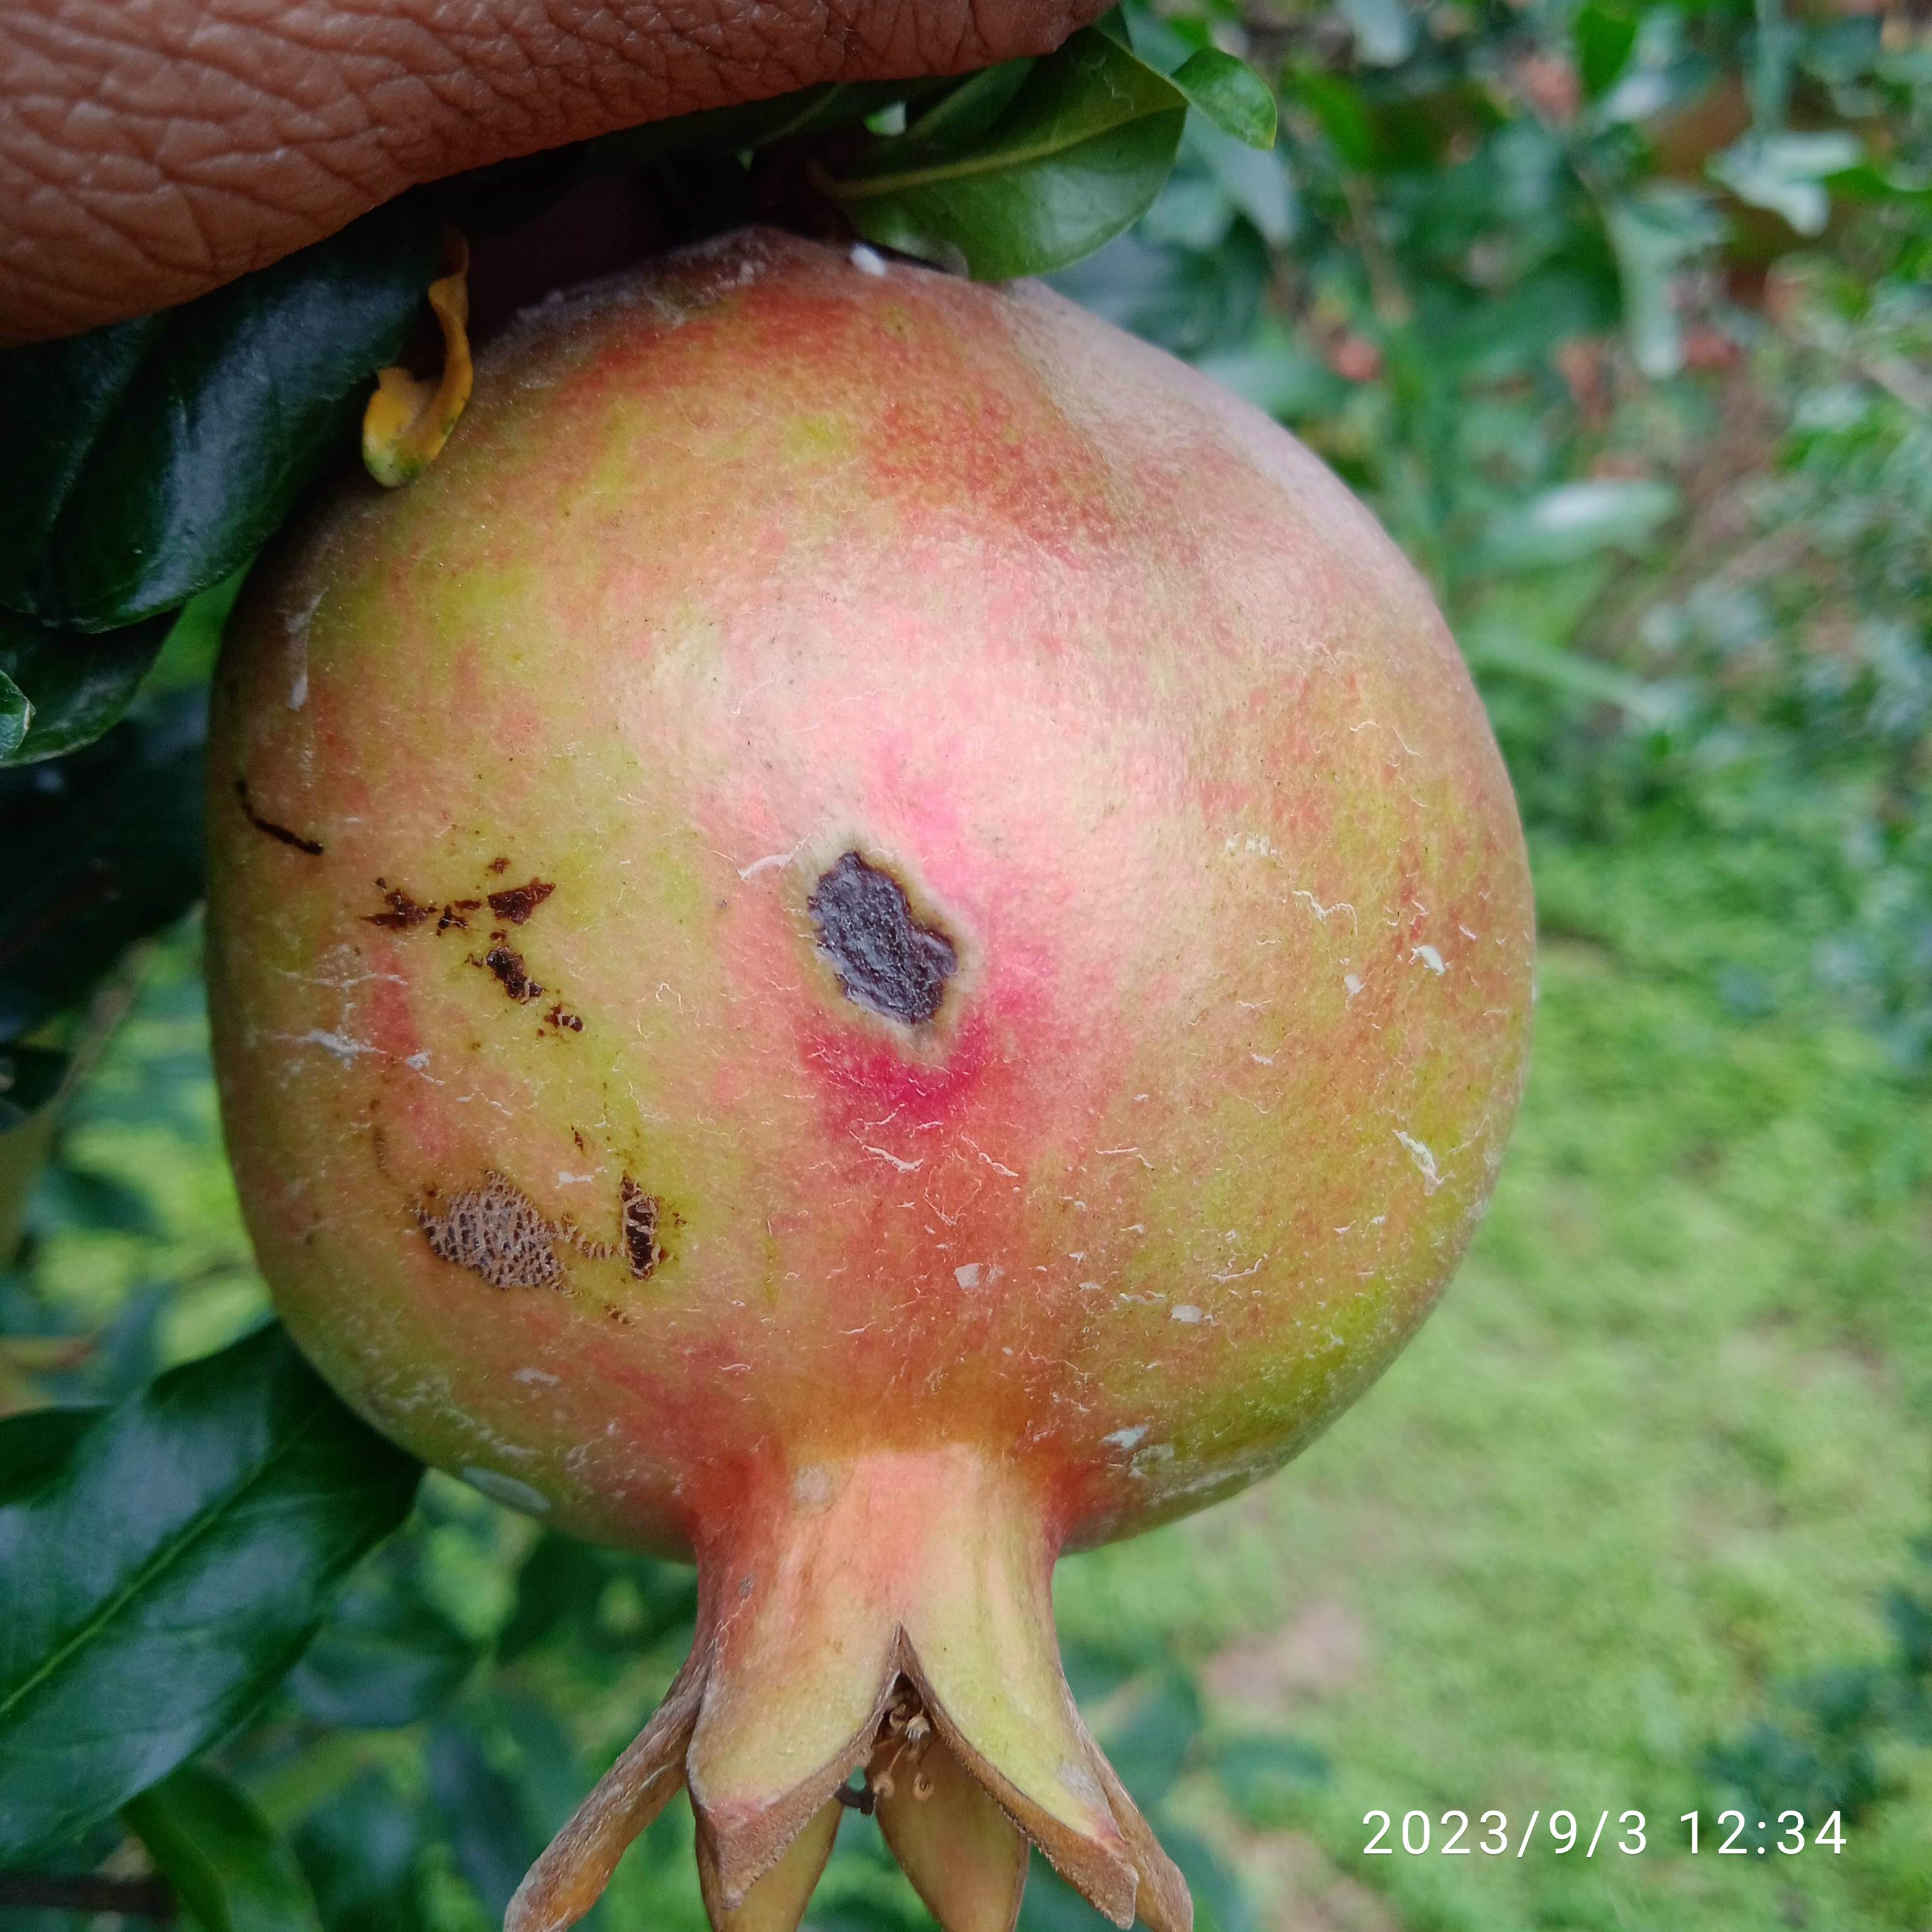
Label: Anthracnose